Lower Augusta Township, Pennsylvania

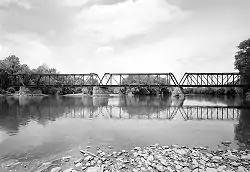
Selinsgrove Bridge

According to the United States Census Bureau, the township has a total area of 20.4 square miles (52.9 km), of which 18.2 square miles (47.3 km) is land and 2.2 square miles (5.6 km) (10.58%) is water.